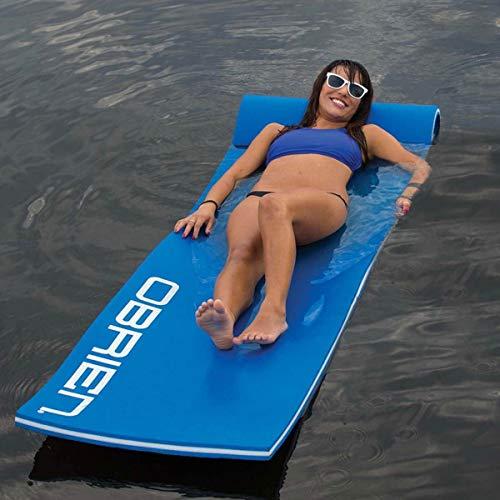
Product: O'Brien Foam Lounge, 86 x 24, Blue
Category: Toys & Games | Sports & Outdoor Play | Pools & Water Toys
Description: Triple-ply Poly foam material.
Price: $77.75
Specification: Product Dimensions:         86 x 24 x 1 inches ; 2.87 pounds    |Shipping Weight: 3.3 pounds (View shipping rates and policies)|ASIN: B00W1T3RHG|Item model number: 2151573|    #7132    in Swimming Pool & Outdoor Water Toys